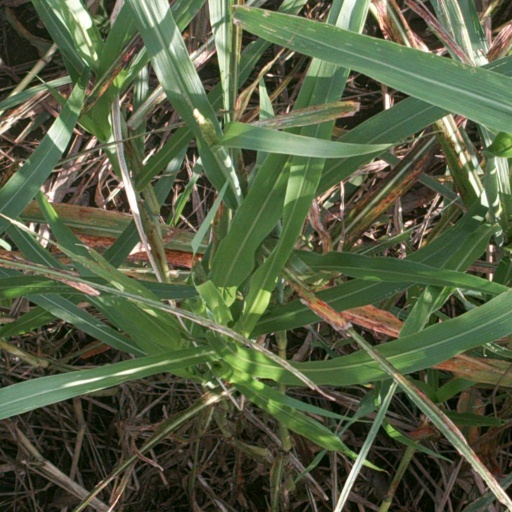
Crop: sorghum